Roy and Leola Gangware House

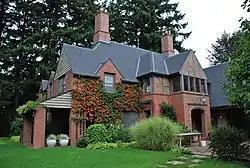
The Gangware House in 2013

The Roy and Leola Gangware House, is a historic house in Multnomah County, Oregon, United States, just outside the Portland municipal boundary. It is listed on the National Register of Historic Places.